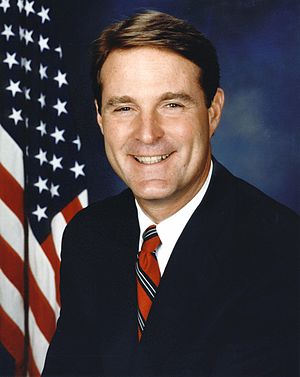
Evan Bayh
Evan Bayh
Birch Evans Bayh III er en amerikansk politiker. Senator for Indiana fra 1999 til 2011. Tidligere guvernør i Indiana. Medlem af Det Demokratiske Parti. Bayh var en ganske kort periode i 2006 kandidat til den demokratiske nominering til præsidentkandidat i 2008.